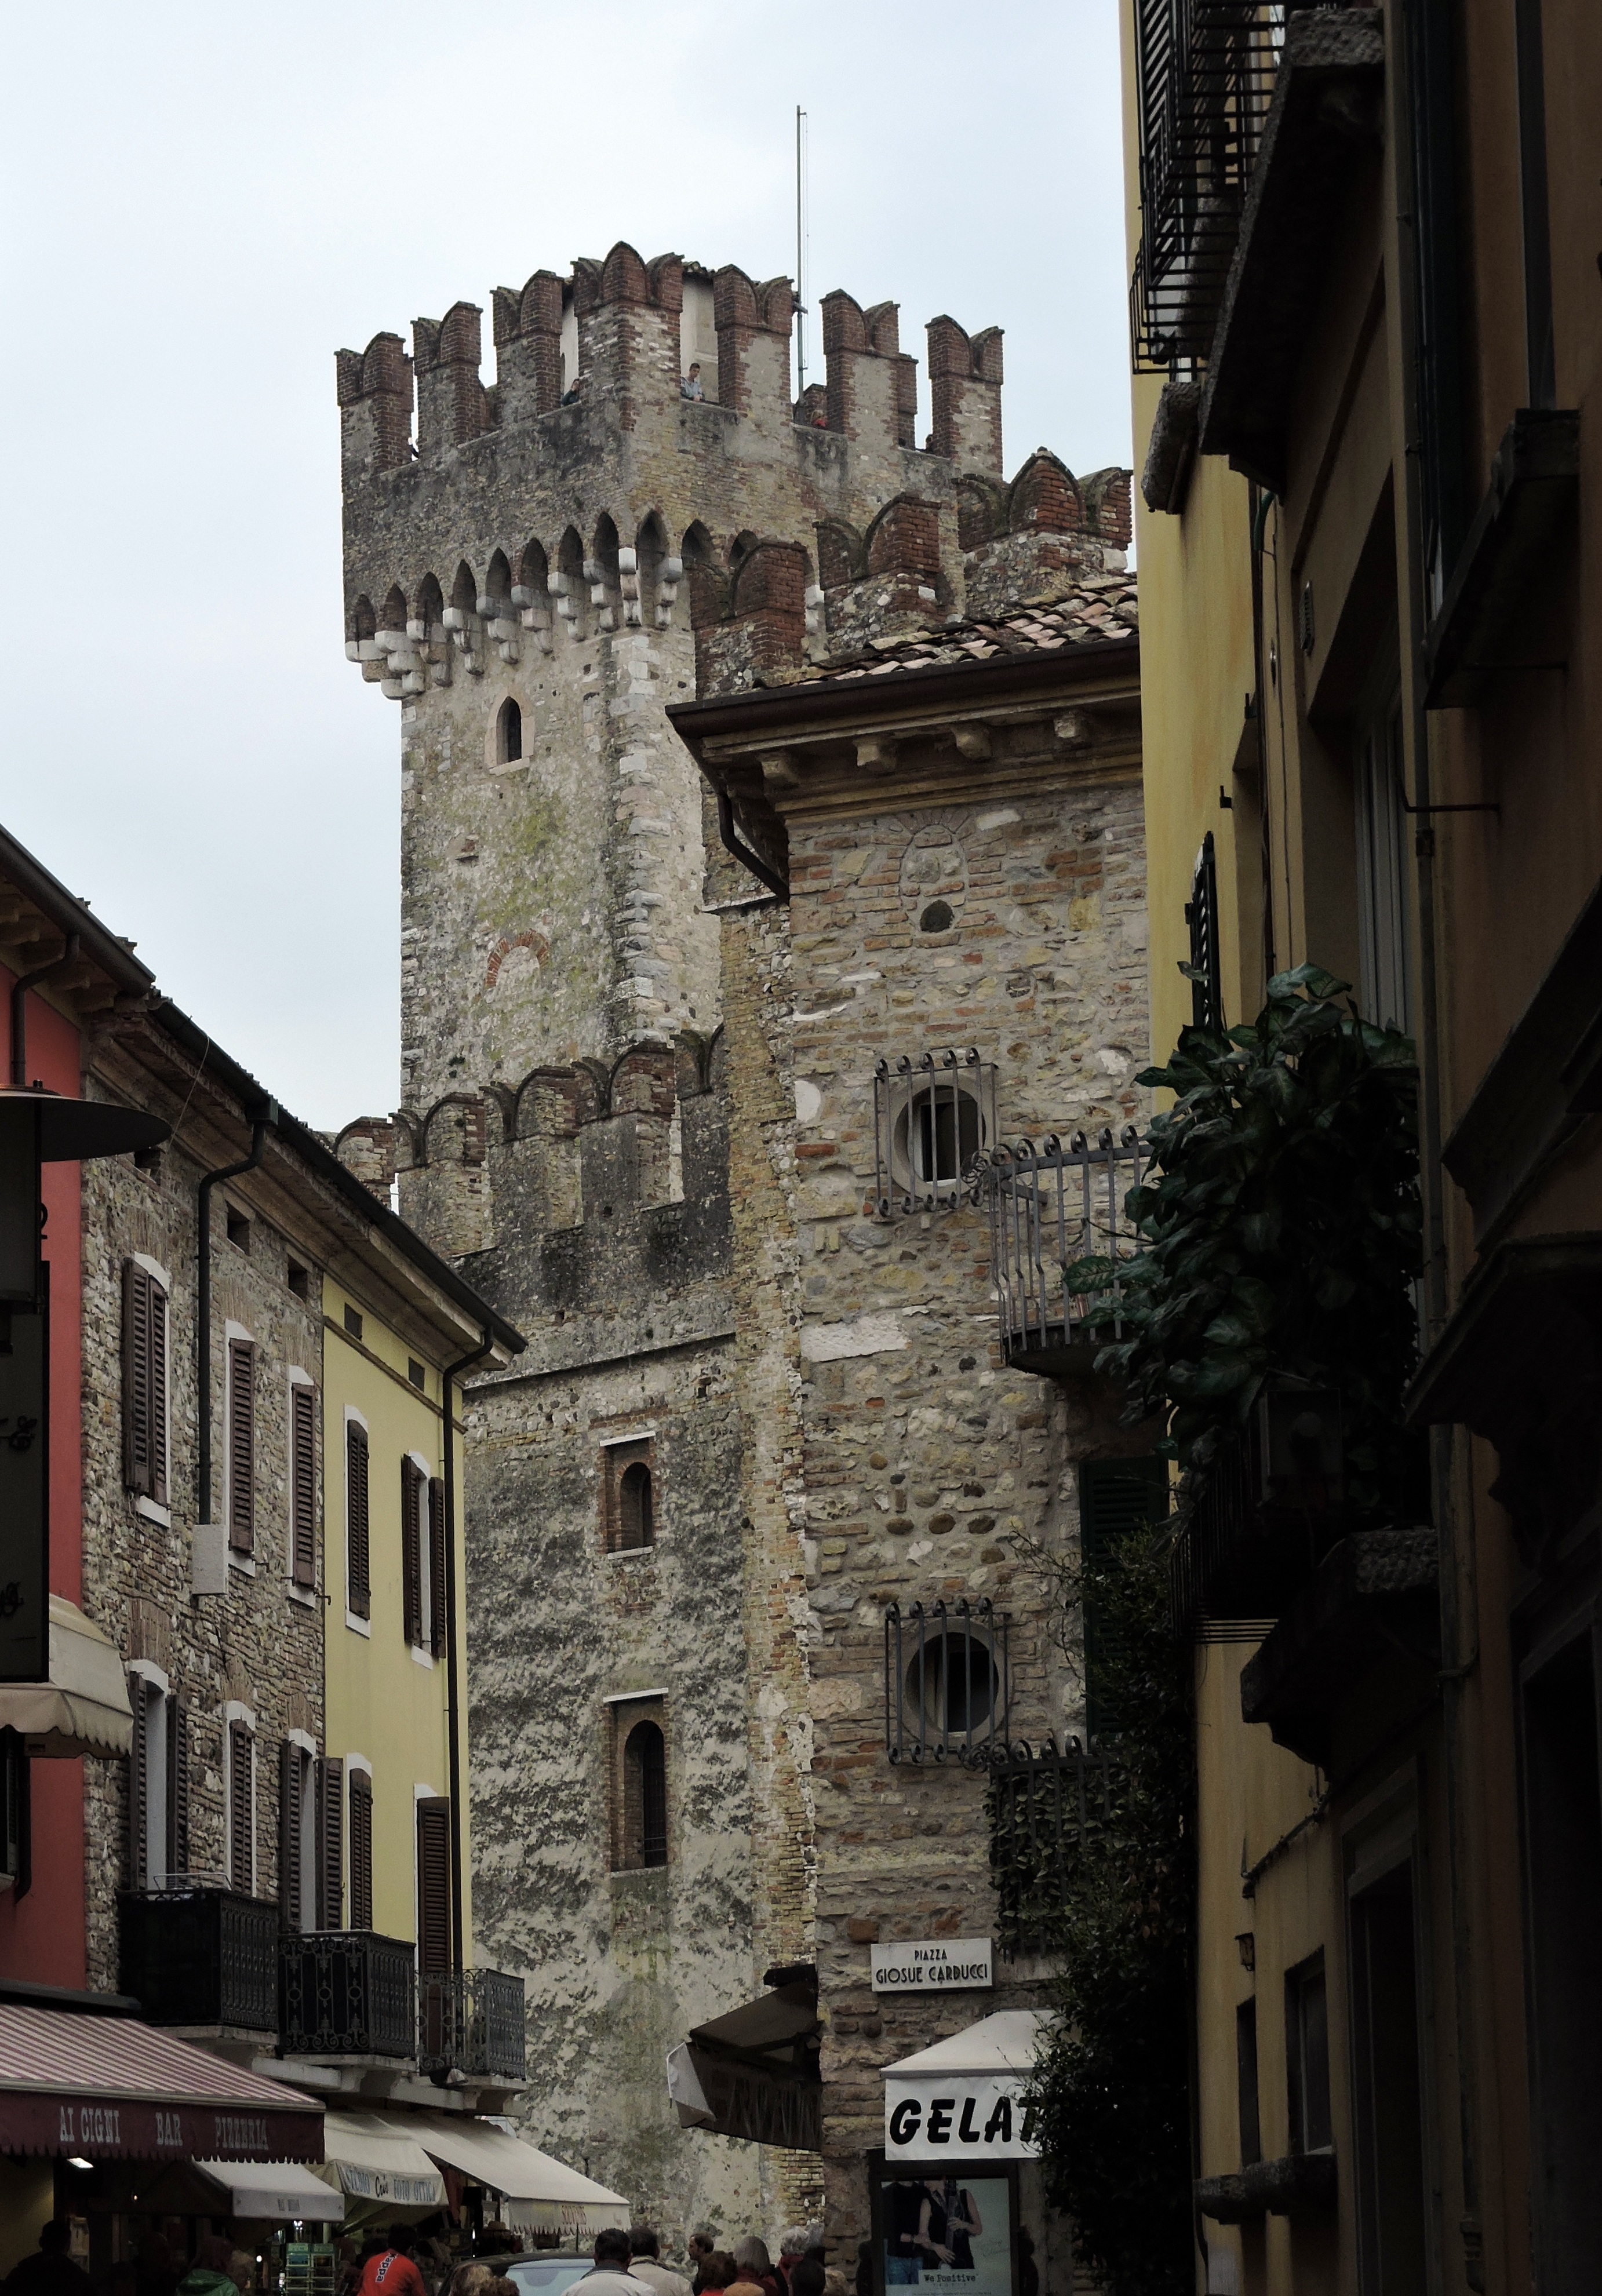
architecture, street, house, town, building, cityscape, tower, castle, landmark, facade, fortification, walls, torre, history, middle ages, neighbourhood, glimpse, sirmione, urban area, ancient history, human settlement